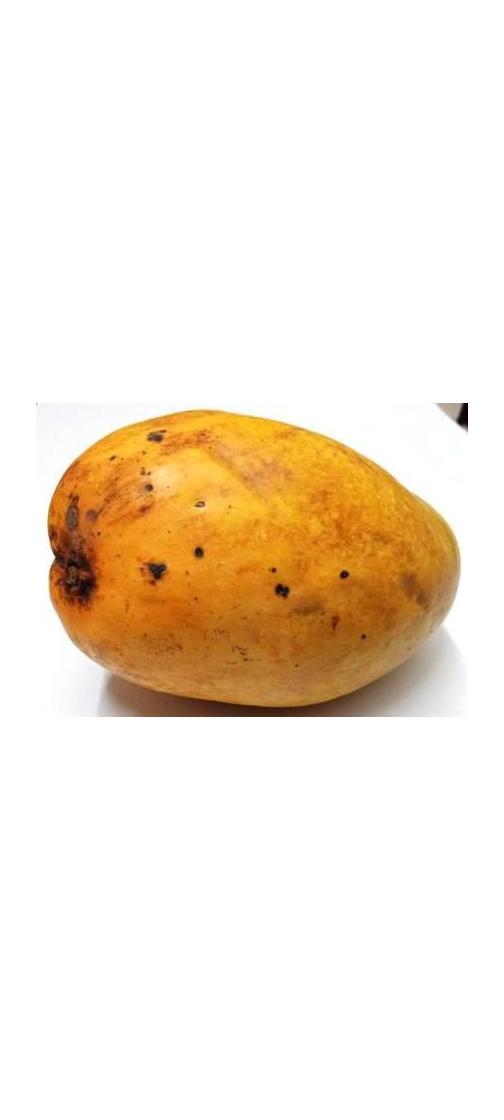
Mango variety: Bari-11